The Food Emporium

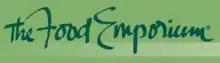
Previous logo

The Food Emporium is a chain of grocery stores in New York and New Jersey. The supermarket banner was created by Shopwell Inc., whose roots can be traced to Daitch Crystal Dairies (established 1919). Shopwell Inc. was acquired by The Great Atlantic & Pacific Tea Company (A&P) in 1986 and at the time, the company operated the upscale, gourmet banner stores in and around New York City; Westchester County, NY; and Fairfield County, CT. The Food Emporium grew throughout the 1990s, converting many of its New York-area A&P stores to The Food Emporium and expanding the chain to New Jersey. The 2000s brought new, stronger competition to the New York area, and the chain shrank, receding mostly to Manhattan. At the time of A&P's liquidation in 2015, The Food Emporium had 11 stores. The banner was acquired from bankrupt A&P in late 2015 by Key Food Stores Co-op, Inc., which currently operates thirteen of The Food Emporium stores.